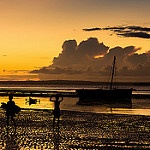
Label: sea